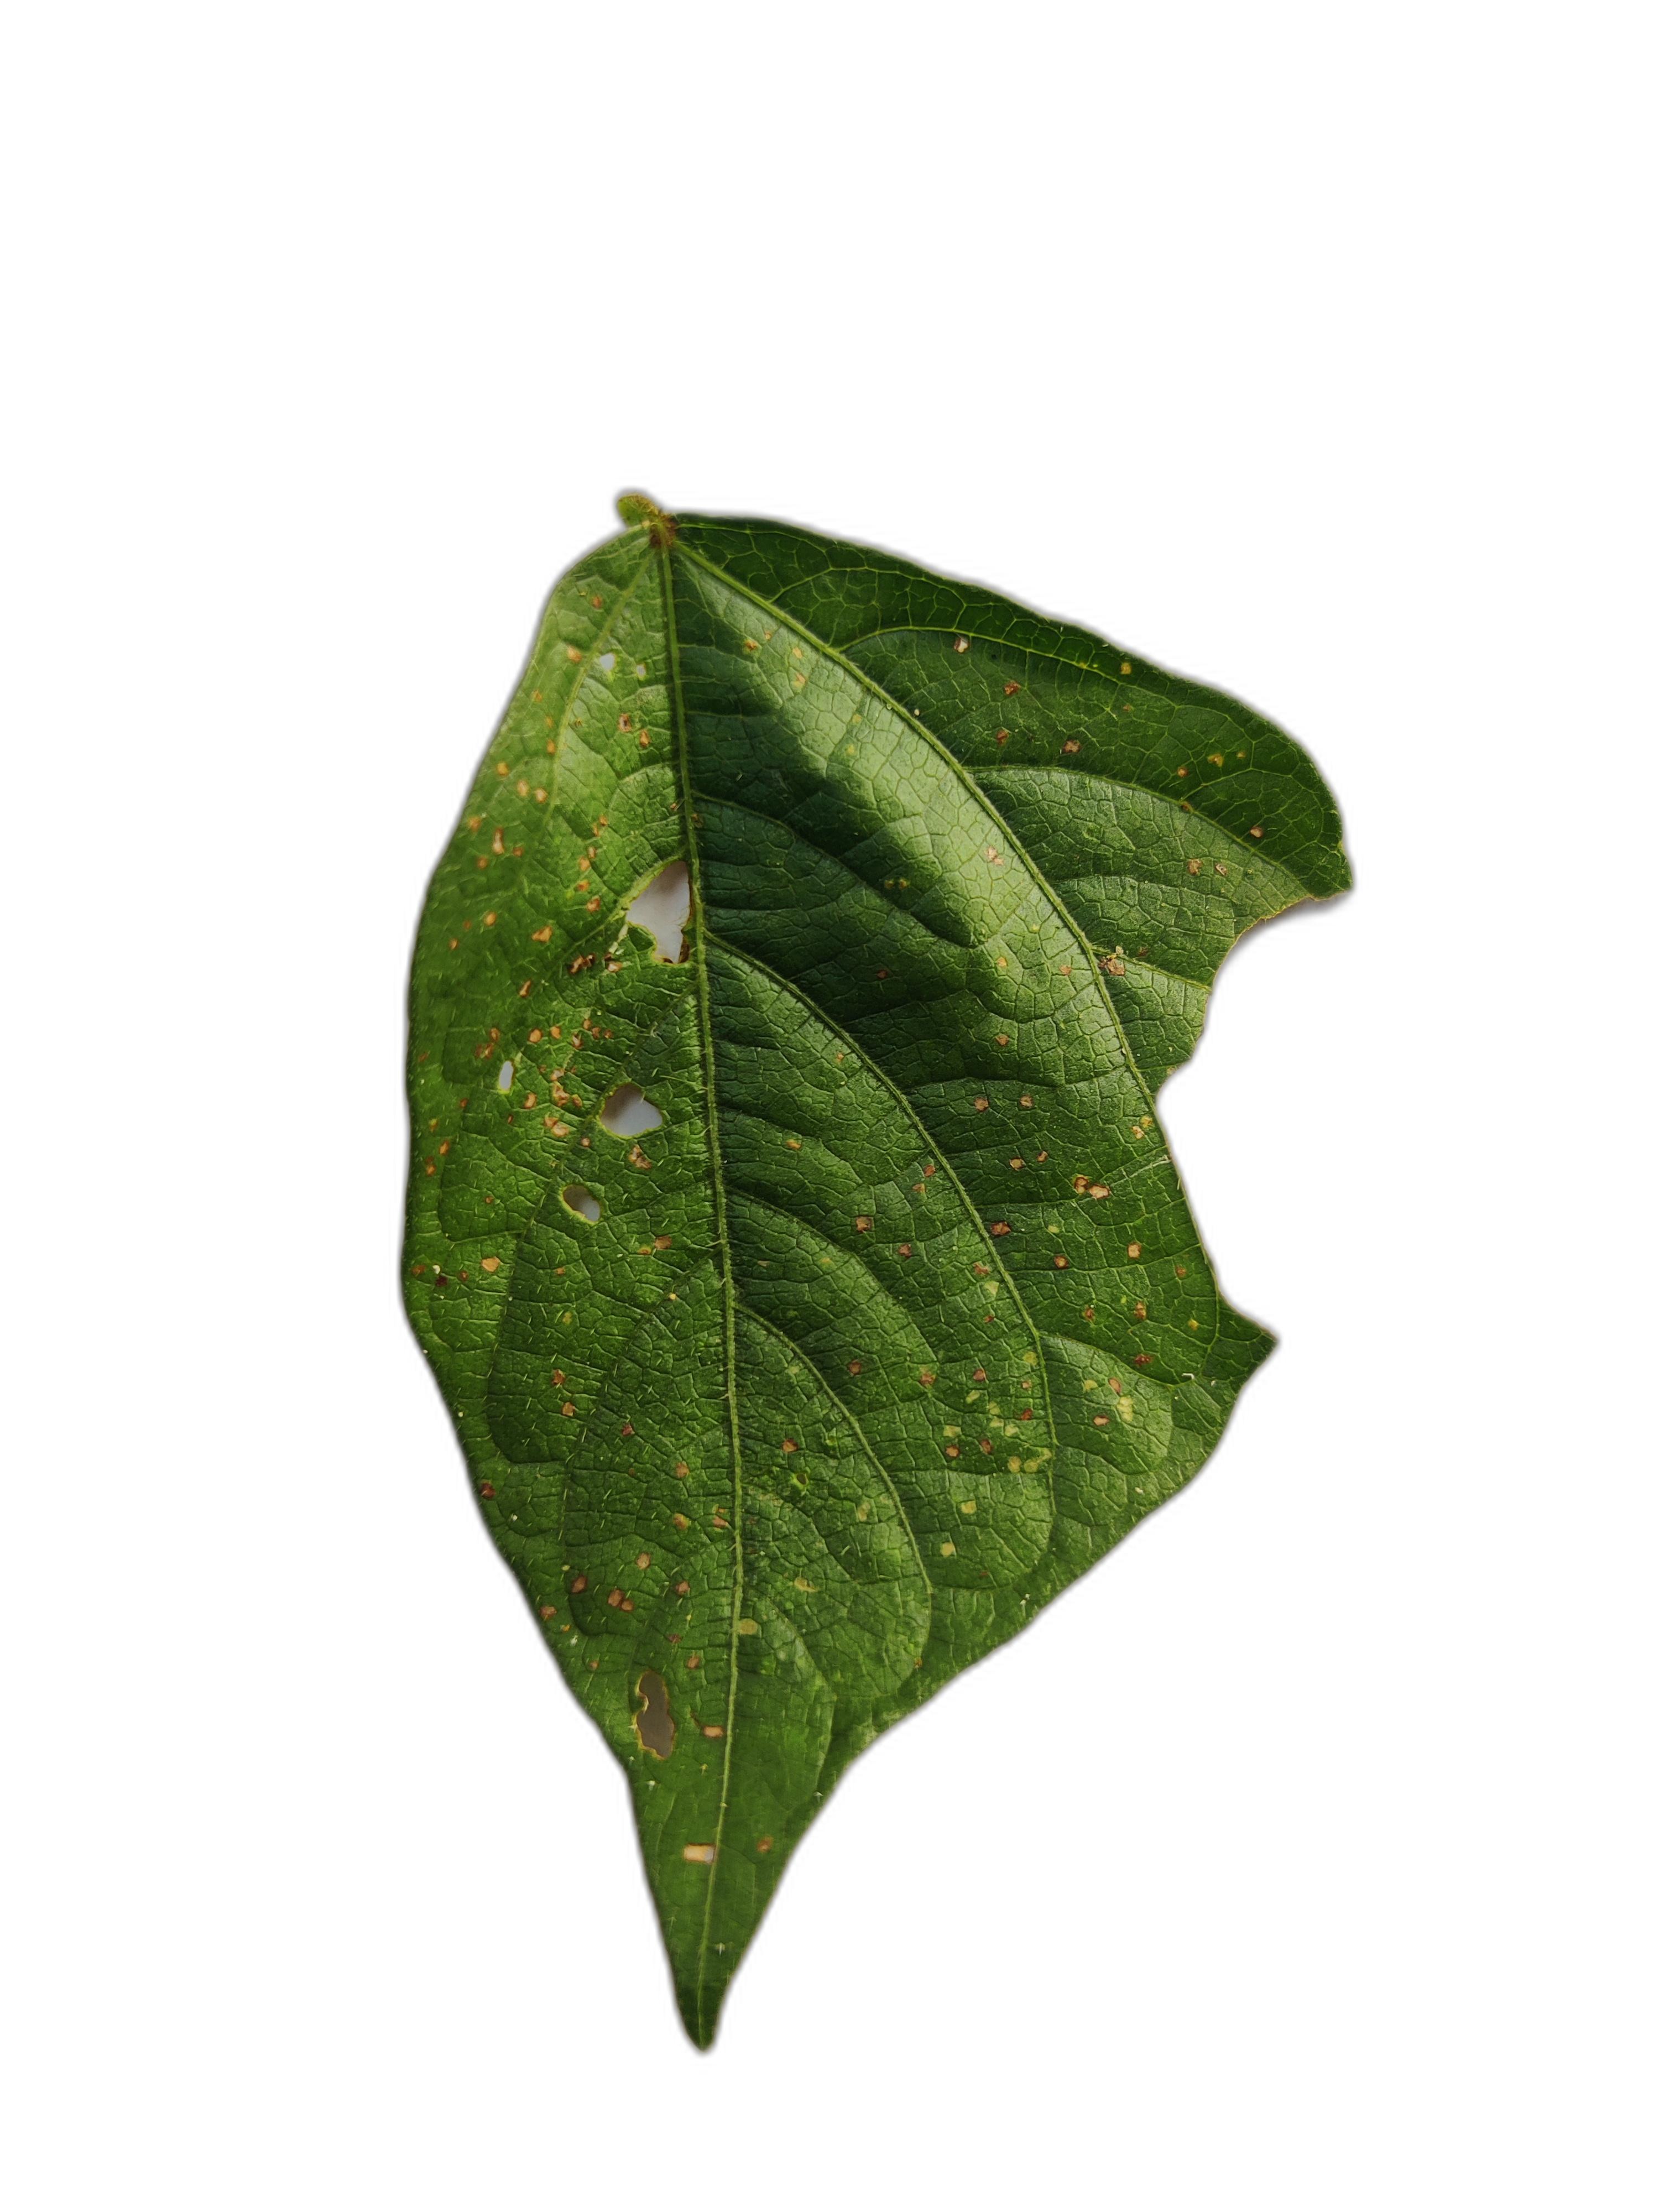
Label: Cercospora leaf spot